2009–10 Plymouth Argyle F.C. season

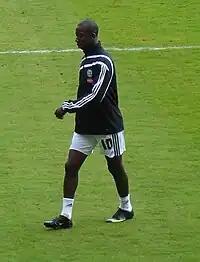
Bradley Wright-Phillips returned from injury to score three important goals.

Argyle salvaged a late point against Preston North End at the start of March, but remained in serious trouble at the bottom end of the table, seven points adrift of safety with 13 matches remaining. A 2–0 defeat followed at Queens Park Rangers, with Adel Taarabt playing a part in both of the home side's goals. Draws at Home Park were proving to be an Achilles' heel for Argyle, but they secured a creditable 1–1 draw at play-off chasing Coventry City, having taken the lead through a glancing header from Árnason. Three days later, a 20-yard strike from captain Fletcher earned Argyle their fifth home win of the season in a 3–2 thriller against Bristol City. They had taken a 2–0 lead through Chris Clark and an overhead kick from Bradley Wright-Phillips, his first for the club. However, the visitors responded in the second-half with two goals from Nicky Maynard before former Welsh international Fletcher scored with seconds to spare. Argyle travelled to play Scunthorpe United looking to keep up the momentum, but threw away a lead to be defeated by a deflected effort from Martyn Woolford.